Mizmaze

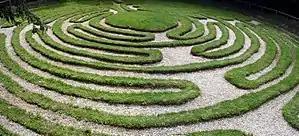
The Breamore Miz-Maze in May 2005

Mizmaze (or Miz-Maze or Miz Maze) is the name given to two of England's eight surviving historic turf mazes, and also to a third, presumably once similar site (at Leigh in Dorset) that is now merely a relic. Of the two which survive, one is at Breamore, in Hampshire; the other is on top of St Catherine's Hill, overlooking the city of Winchester, Hampshire.